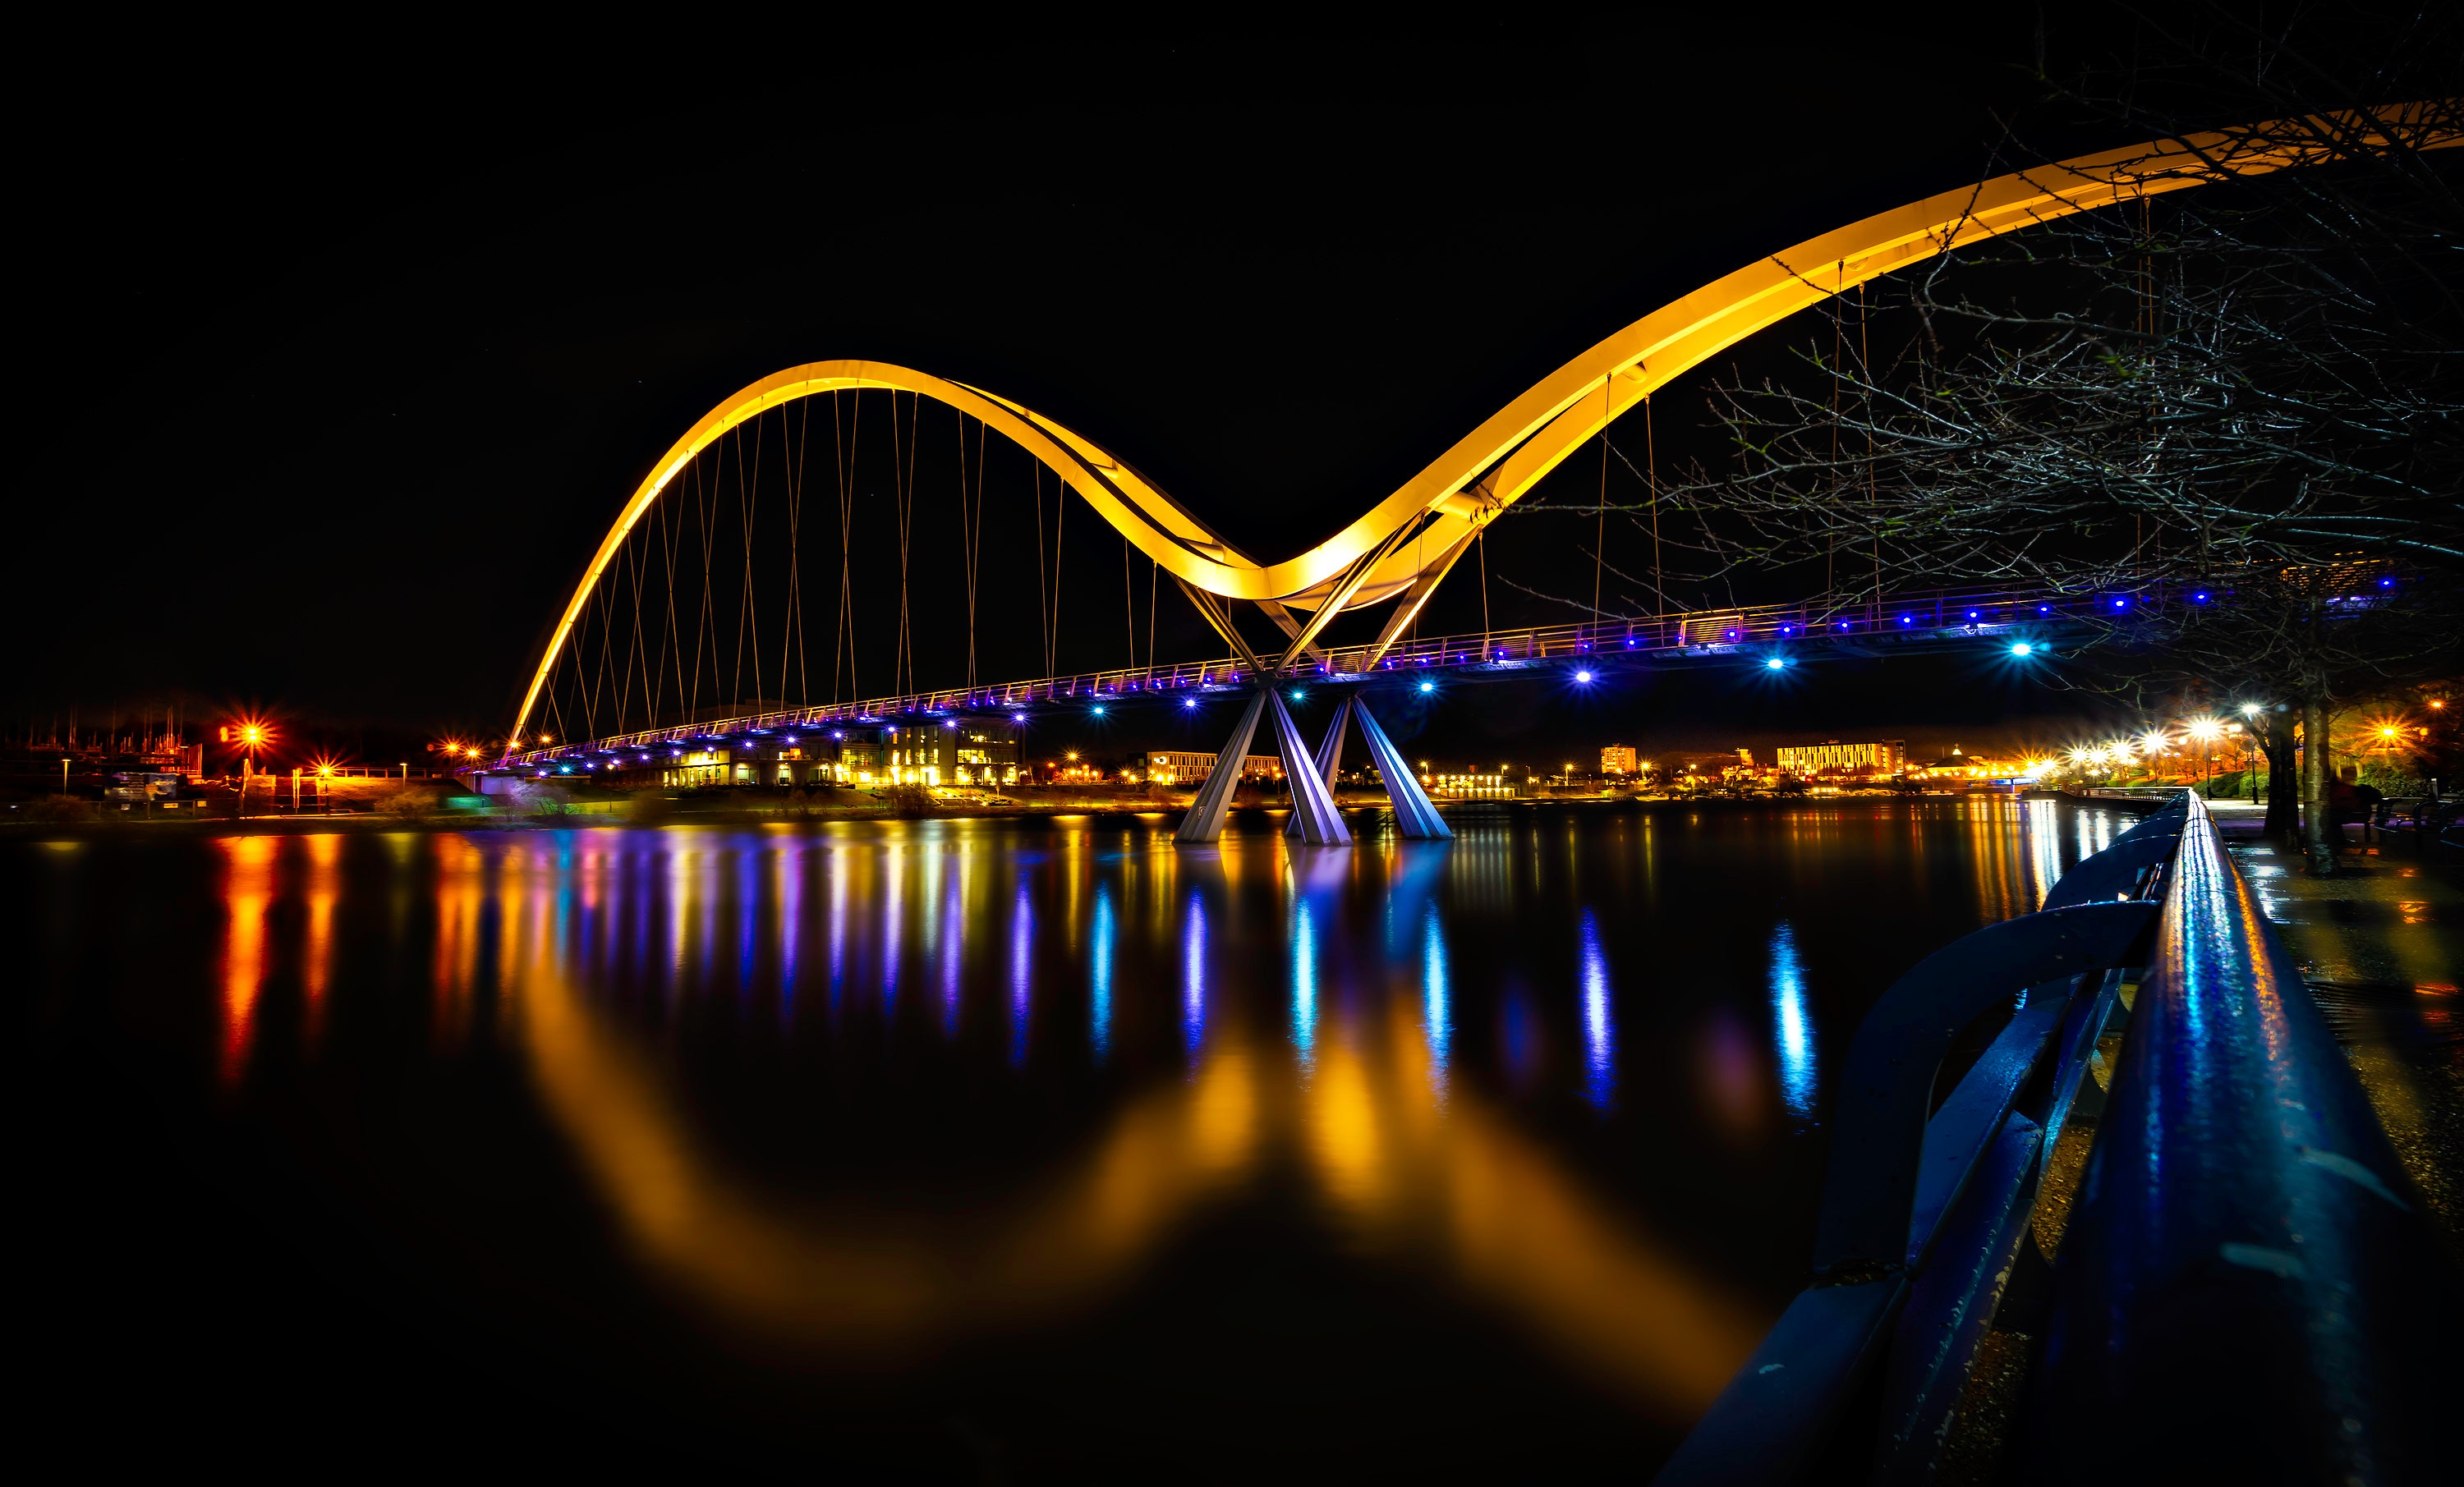
bridge, night, arch bridge, tied arch bridge, reflection, landmark, light, metropolitan area, cable stayed bridge, fixed link, lighting, river, sky, water, architecture, urban area, skyway, cantilever bridge, suspension bridge, city, waterway, nonbuilding structure, overpass, darkness, photography, metropolis, midnight, brug, symmetry, beam bridge, cityscape